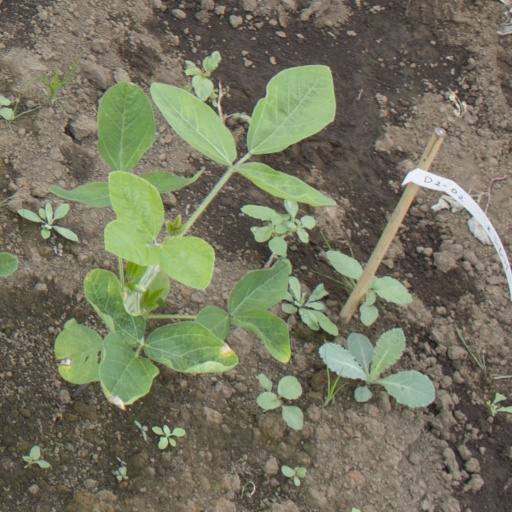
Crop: soybean